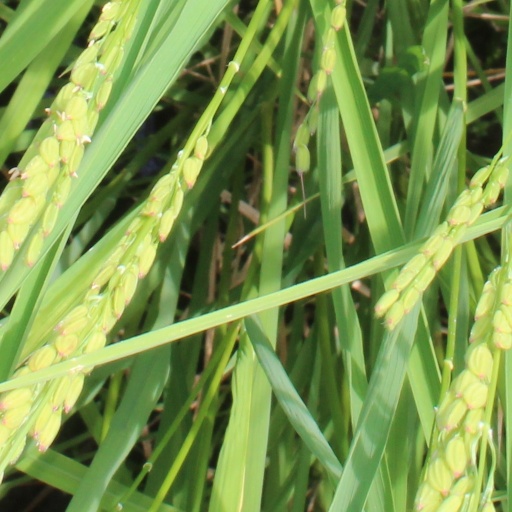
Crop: rice